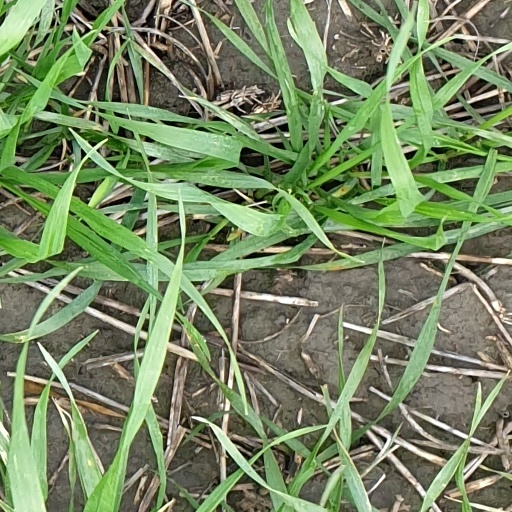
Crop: wheat